Imaikkaa Nodigal

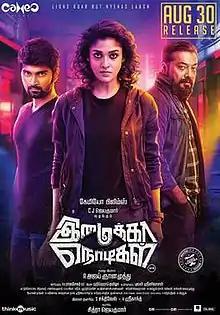
Theatrical release poster

Imaikkaa Nodigal is a 2018 Indian Tamil-language action thriller film written and directed by R. Ajay Gnanamuthu. It stars Nayanthara, Atharvaa, Raashii Khanna marking the latter's debut in Tamil cinema and Anurag Kashyap with Baby Manasvi, Vinoth Kishan, Ramesh Thilak, Devan and others in supporting roles, while Vijay Sethupathi has an extended cameo. The film focuses on how a serial killer is apprehended by a CBI officer.